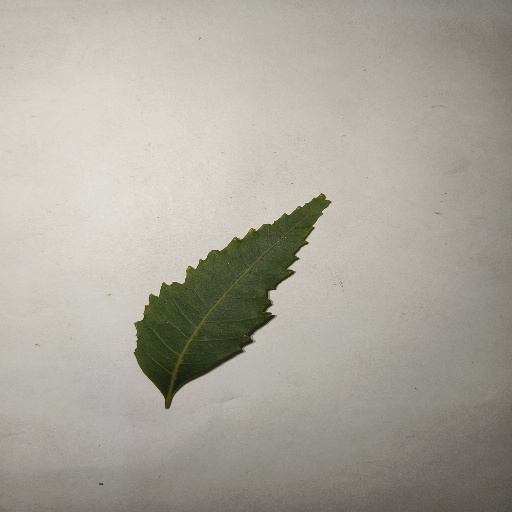
Species: Neem
Leaf condition: Healthy Leaf